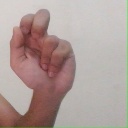
अक्षर: ढ